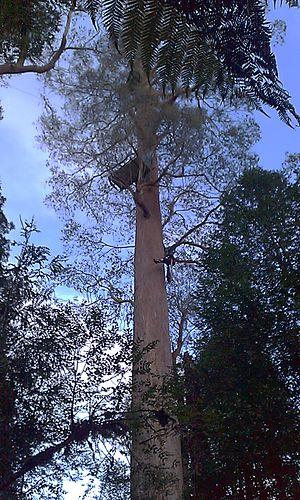
Le tree sitting parfois traduit en français comme occupation d'arbres est une forme de manifestation qui consiste pour une personne à se positionner en hauteur sur un arbre, en général sur une petite plateforme construite à cet effet ou dans une cabane dans les arbres.